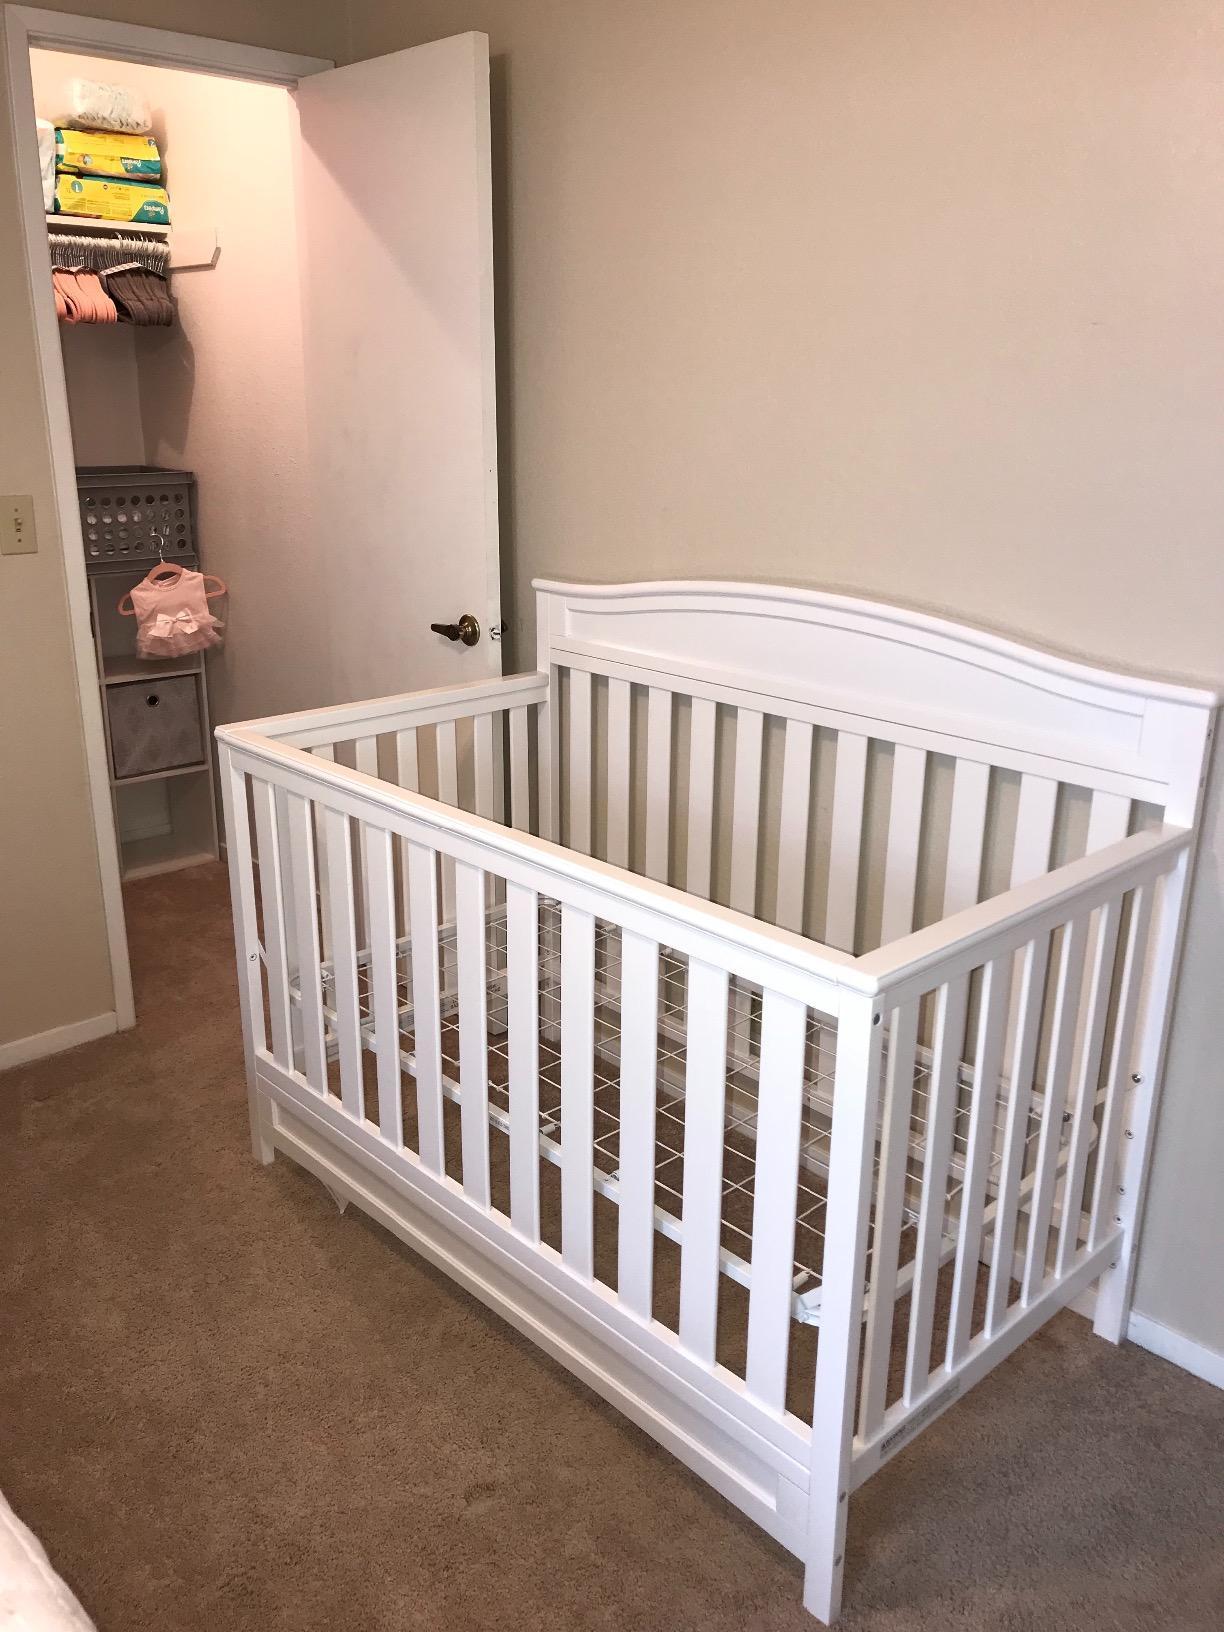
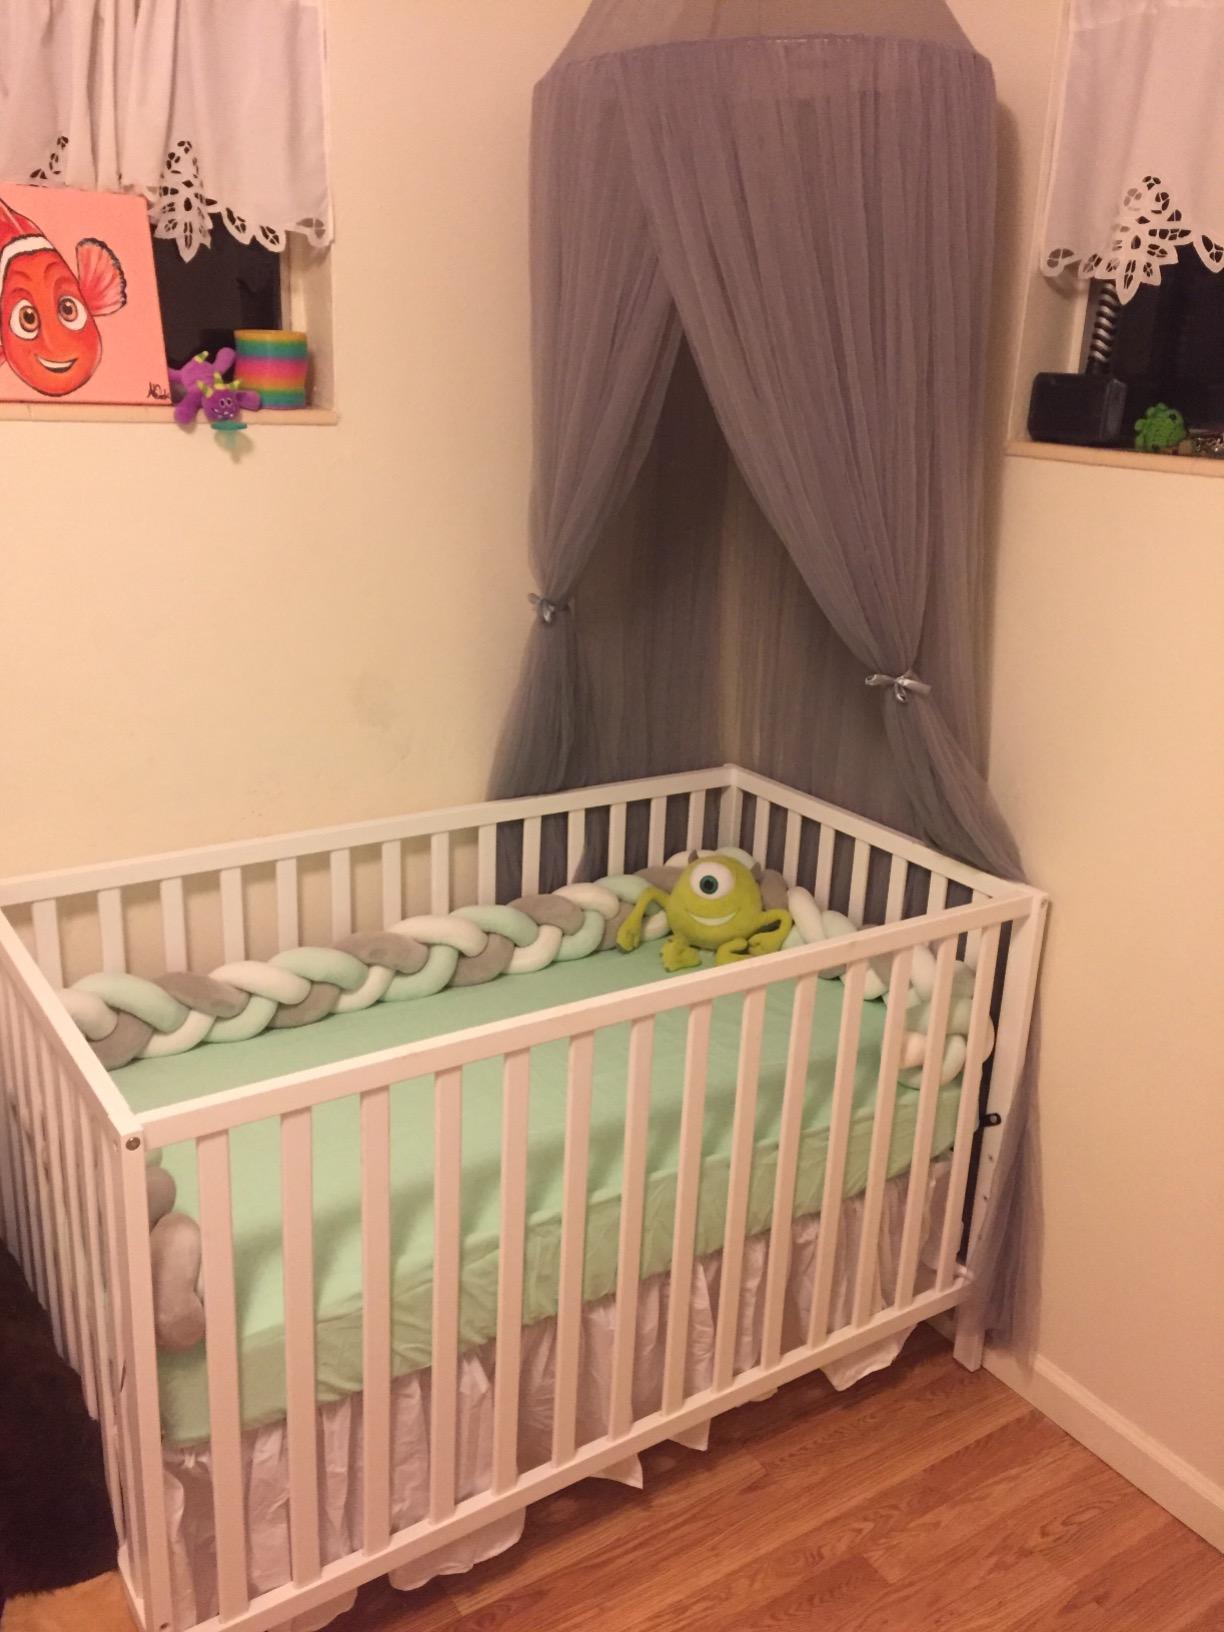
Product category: products_crib
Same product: no